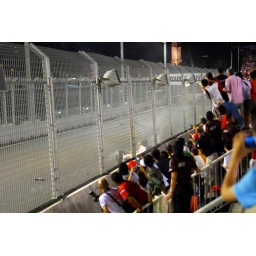
Renault F1 car driven by Nelson Piquet Jr careered into a wall in front of the Marina Bay Grandstand.